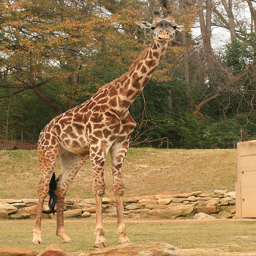
A picture of an animal that is in the grass.
An adult giraffe standing in a grassy field near trees.
A giraffe is standing in a grassy field
A giraffe is standing in an enclosed area.
A giraffe stands in a clearing with trees around.